Bildad

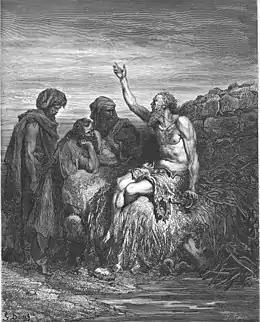
Gustave Doré, "Job Speaks with His Friends".

Bildad, the Shuhite, was one of Job's three friends who visited the patriarch in the Hebrew Bible's Book of Job. He was a descendant of Shuah, son of Abraham and Keturah (Genesis 25:1–2), whose family lived in the deserts of Arabia, or a resident of the district. In speaking with Job, his intent was consolation, but he became an accuser, asking Job what he has done to deserve God's wrath.